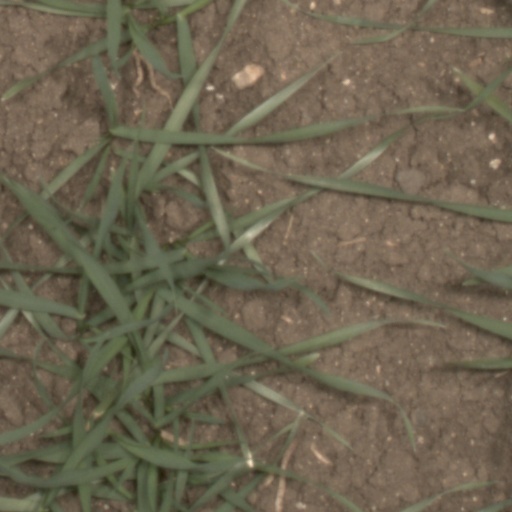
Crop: wheat